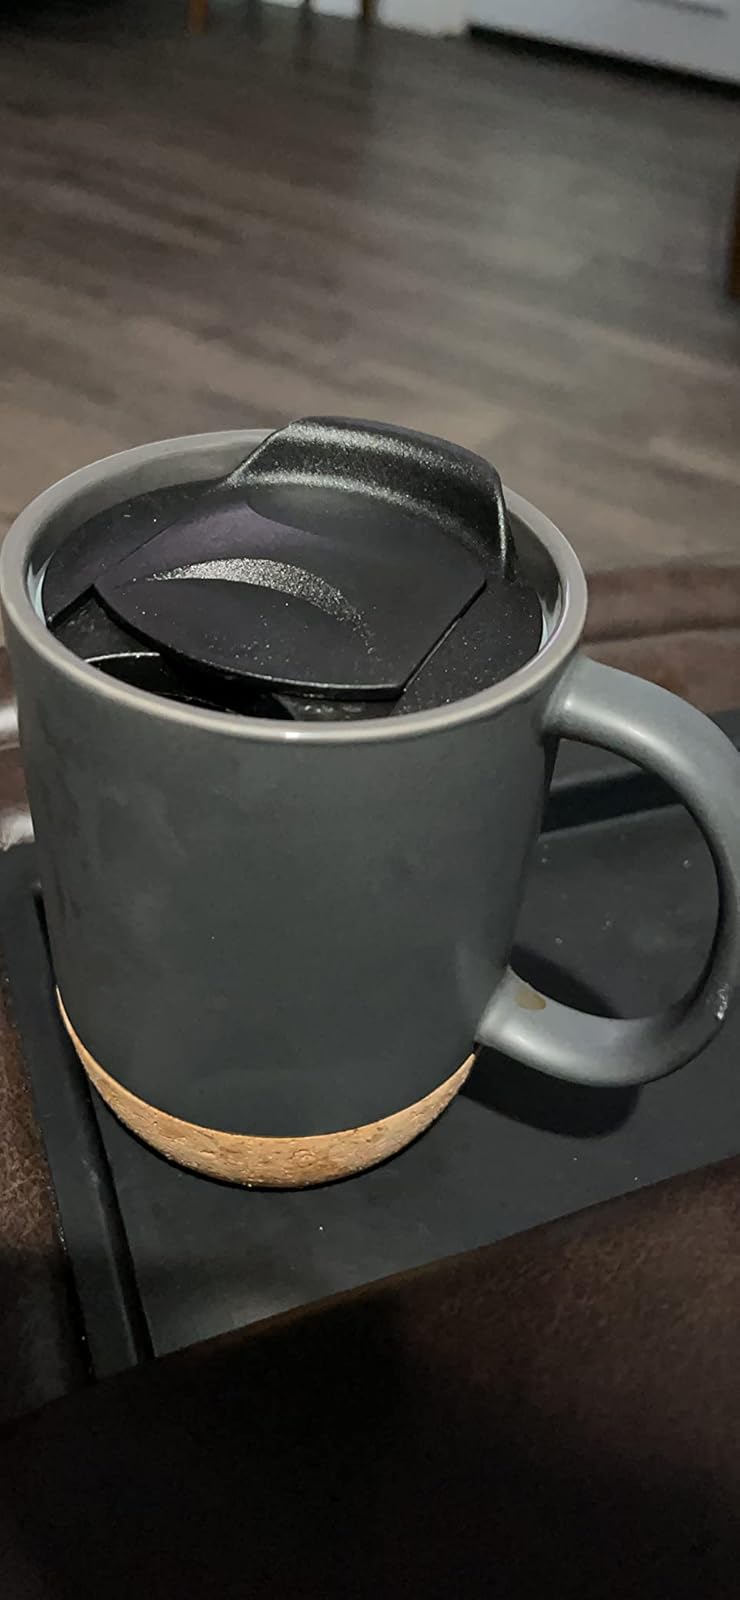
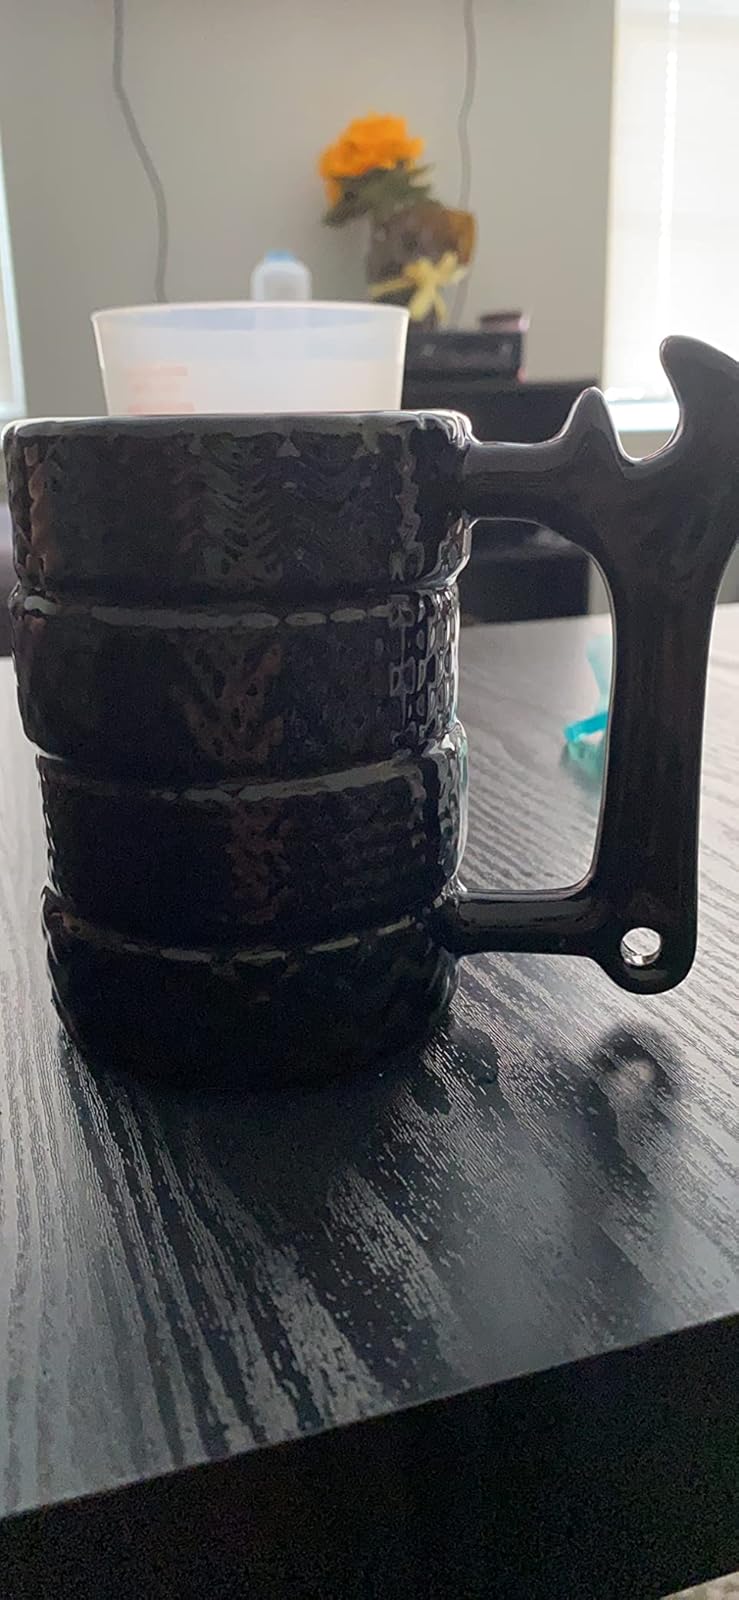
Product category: items_mug
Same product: no